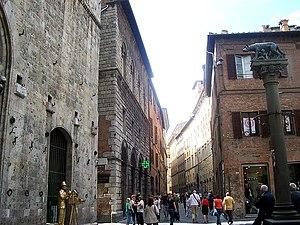
La via Banchi di Sopra est une rue du centre historique de Sienne en Toscane qui appartient à un des trois Terzi de la cité, celui de la Camollia. Elle circule depuis le Nord et la porta Camollia par la via Montanini en se prolongeant vers le bas en via Banchi di Sotto au niveau de la Croce del Travaglio.
La Piazza Tomolei est une place du centre historique de Sienne, qui donne sur un de ses côtés sur la Via Banchi di Sopra ; sur le même côté de la place s'affiche la façade du palais Tolomei qui lui donne son nom.